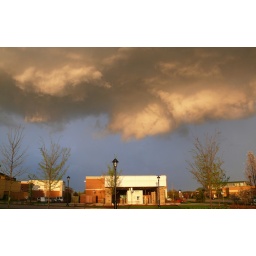
Saw this near Lincolnshire, IL I think it was a wall cloud. There was no rotation on the cloud thankfully.